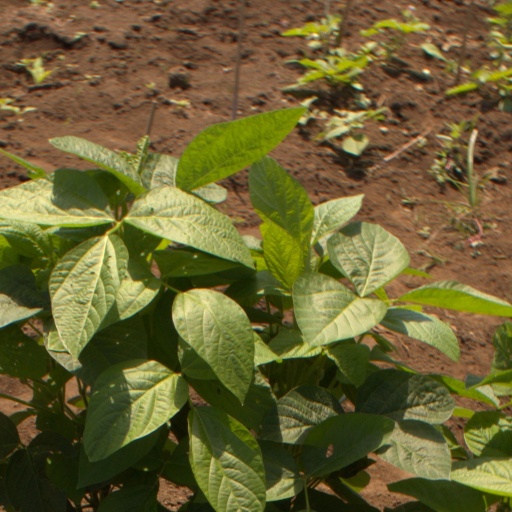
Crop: soybean